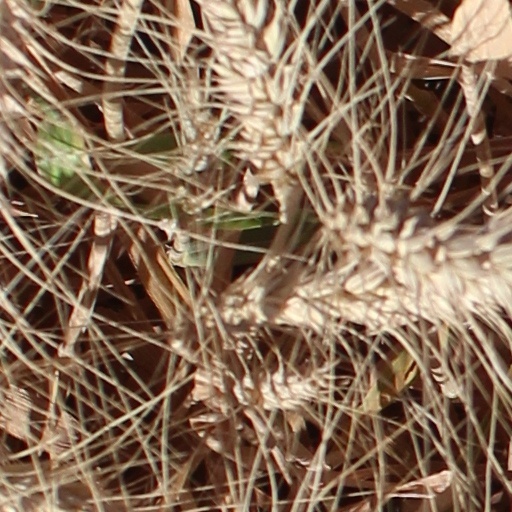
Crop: wheat